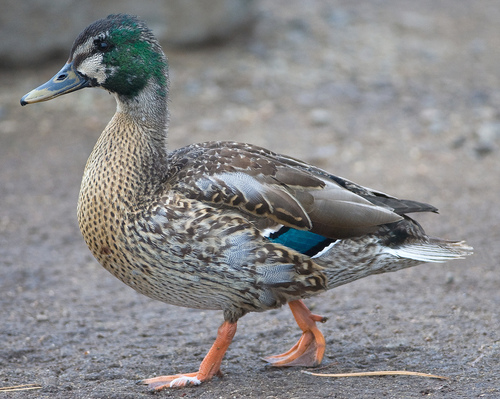
large bird the has orange feet, a tan body with black spots, grey feathers with blue and black stripe on the wing, a green head and a white and blue beak.
a larger sized bird with an all green head, a brown and tan checkered body and orange webbed feet.
the duck has brown and tan on throughout his body, with the exception of orange feet, some blue on the side of his wings and some green on his head.
the bird has a spotted brown belly and neck with a green and black head with brown striped wings and tail.
this bird has a silver bill with some blue coloring, an emerald nape and a mottled breast.
this particular bird has a white belly and brown spotted breasts with green cheek patches
this bird is white, brown, green and blue in color, with a blue and white beak.
this bird has wings that are brown and has a green head and orange foot
this bird has wings that are brown and has a green head
this is a large bird with a green and blue head large legs and webbed feet.
Species: Mallard